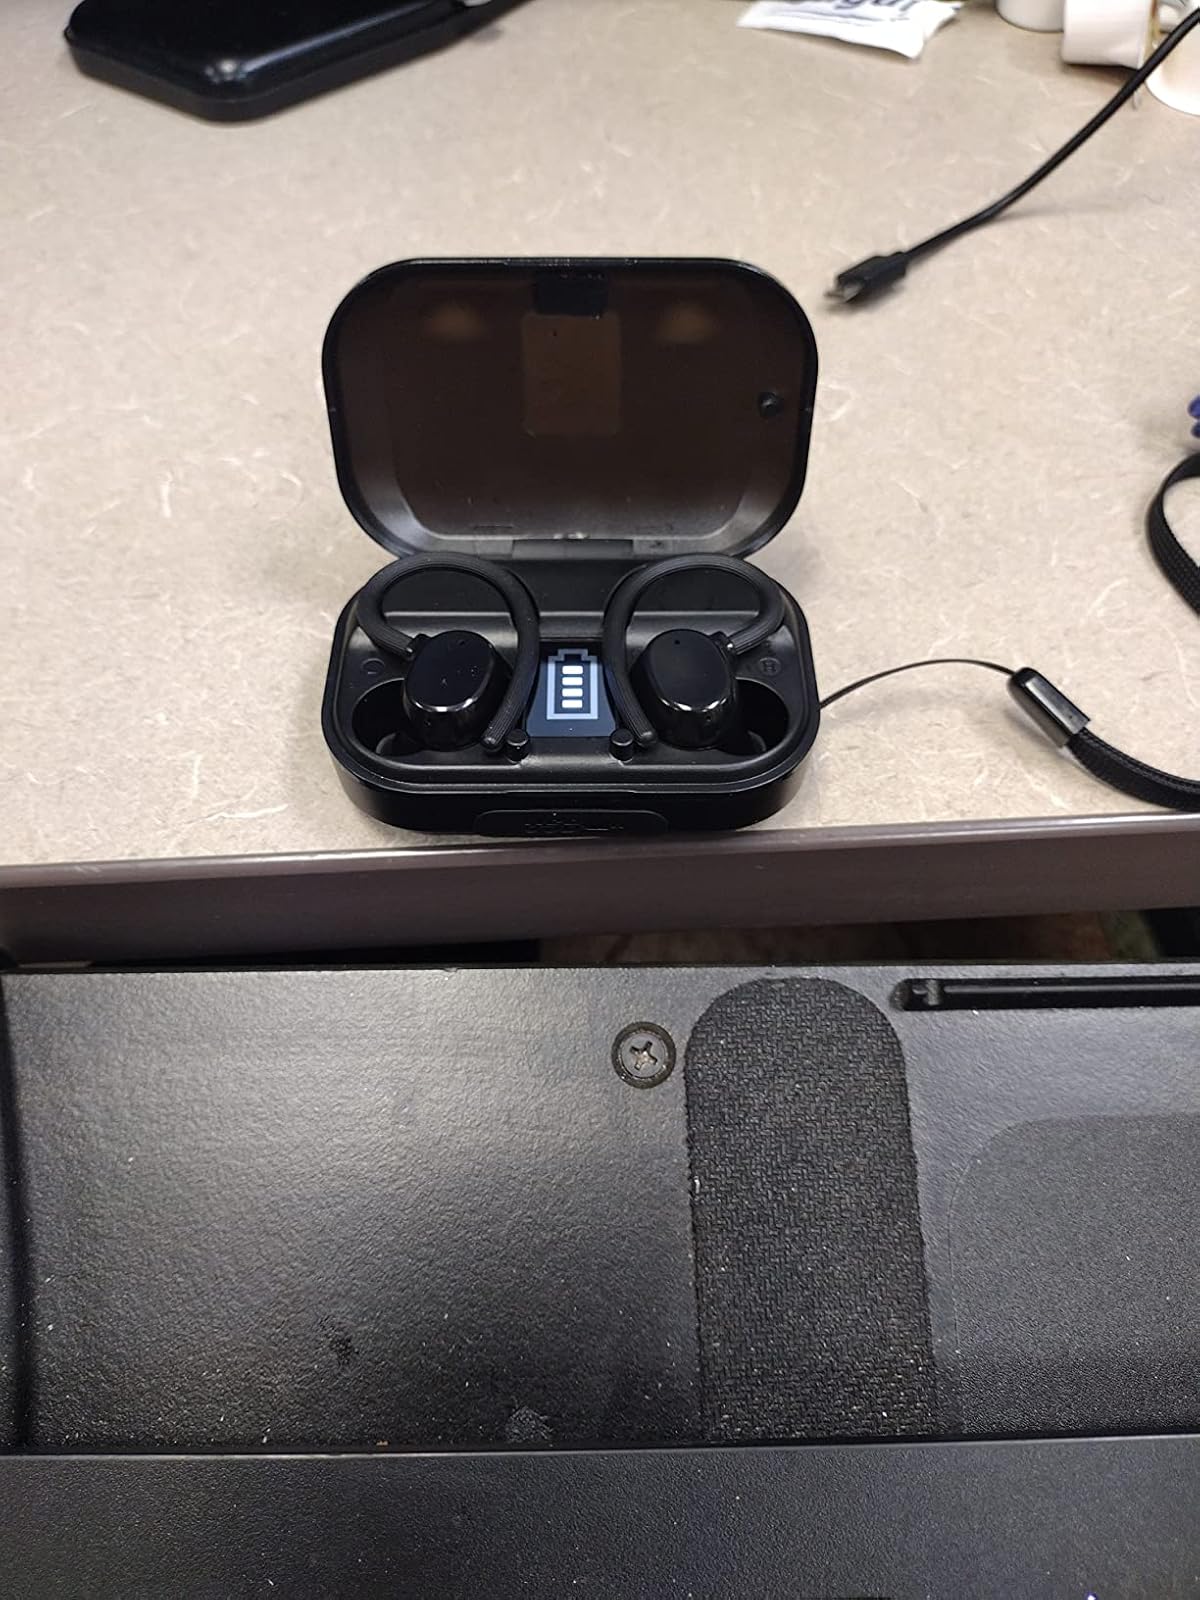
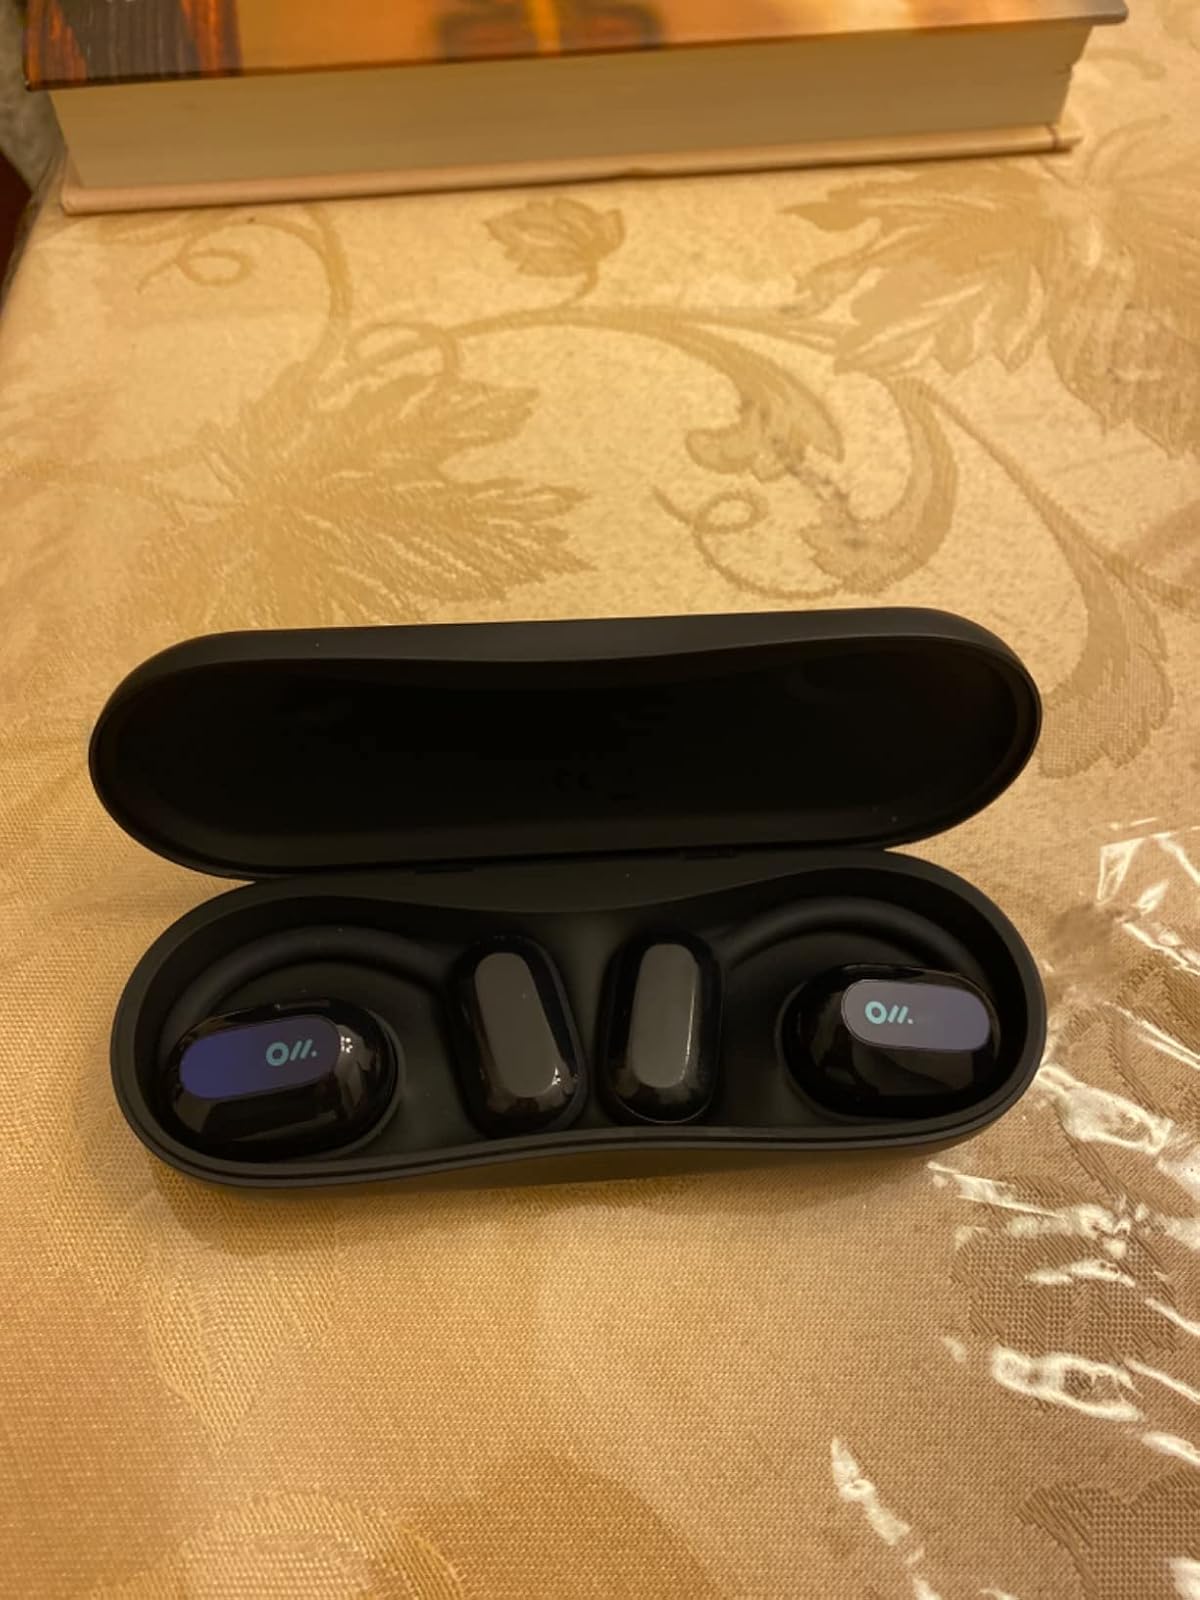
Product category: earbuds
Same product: no